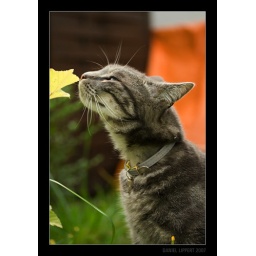
Picture taken in the garden of a friend. His cat was sniffing that flower when I took this shot.